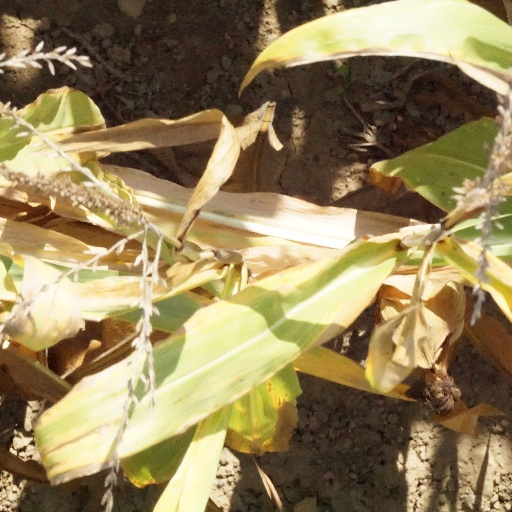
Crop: maize; corn